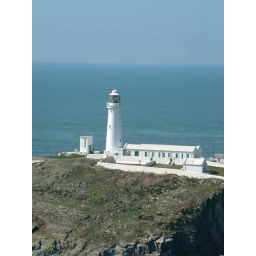
You have to walk down a lot of steps and cross over a bridge to get to the lighthouse.